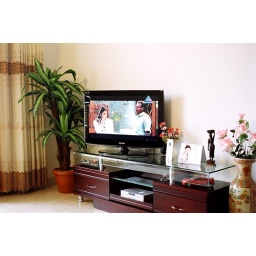
New TV at home in Bombay